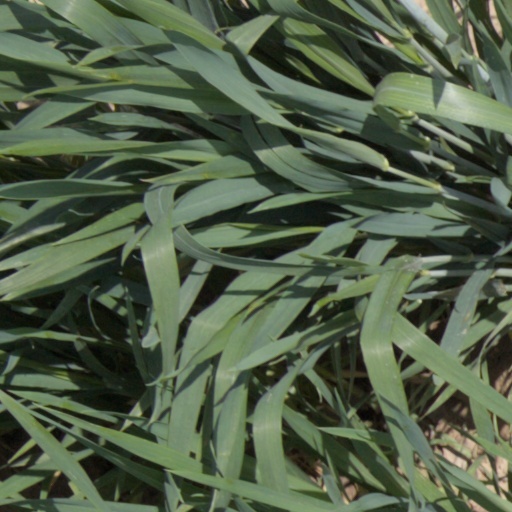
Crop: wheat